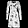
Label: Dress